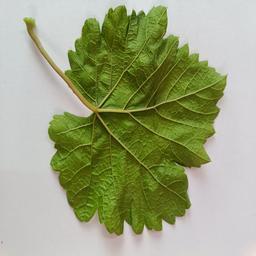
Label: Healthy Leaves